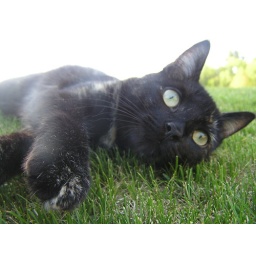
My cat lying in the grass